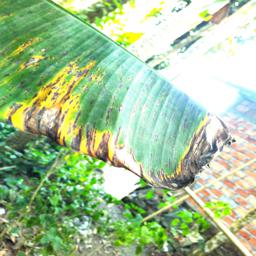
Label: BLACK SIGATOKA